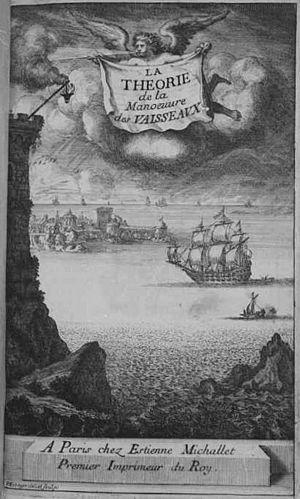
Bernard Renau d'Eliçagaray, né le 2 février 1652 à Armendarits et mort le 30 septembre 1719 à Pougues-les-Eaux, est un ingénieur et officier de marine navarrais.